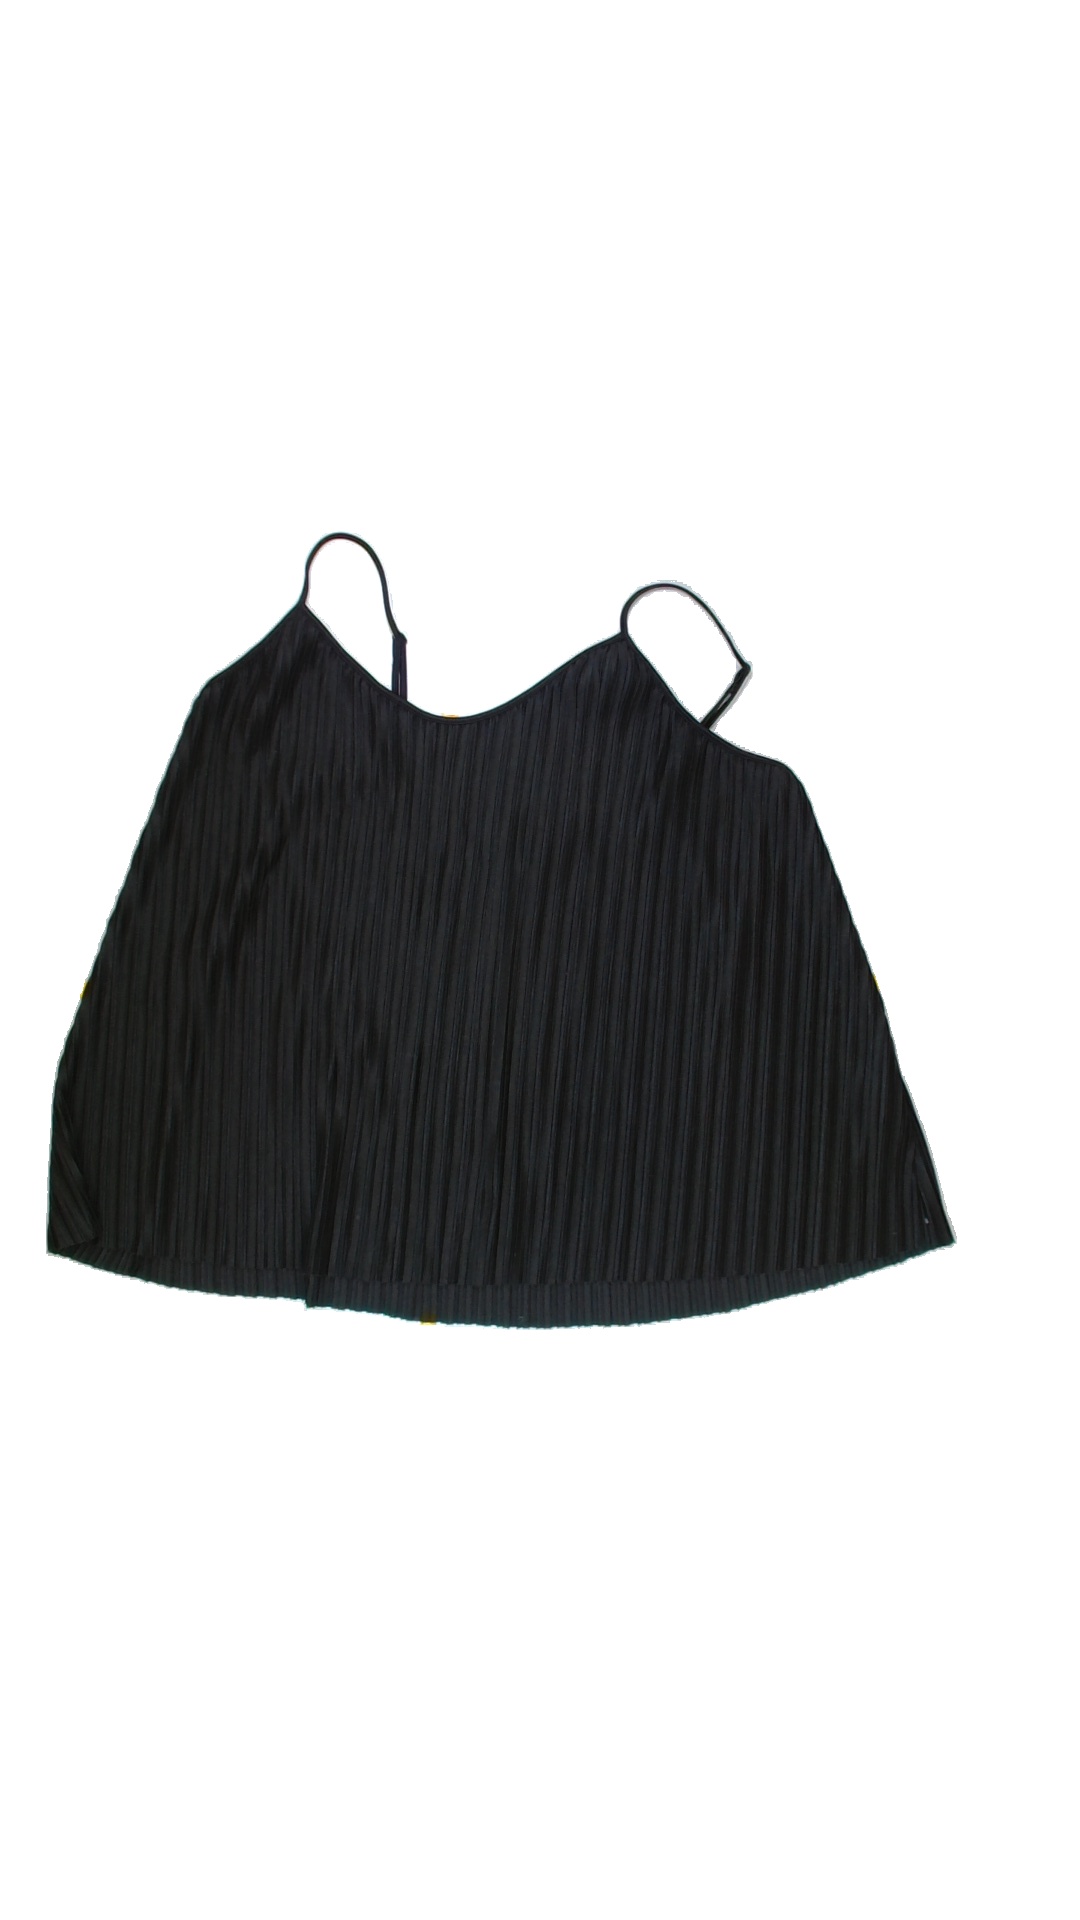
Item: Top (Ladies)
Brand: Not Applicable
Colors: Black
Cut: Loose
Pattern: Plain
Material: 100% poly
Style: No trend
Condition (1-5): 5
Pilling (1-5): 5
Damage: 0
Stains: No
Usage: Reuse
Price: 50-100